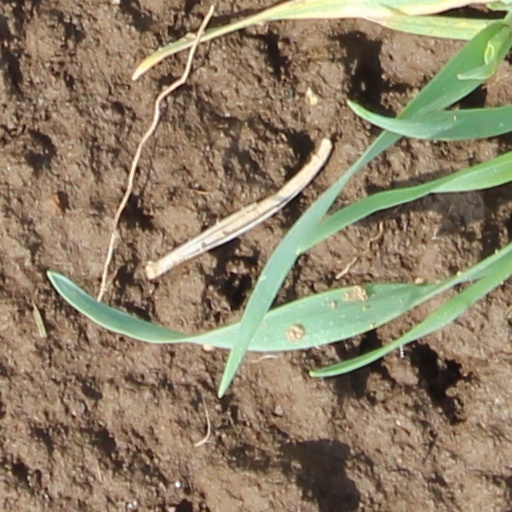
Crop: wheat